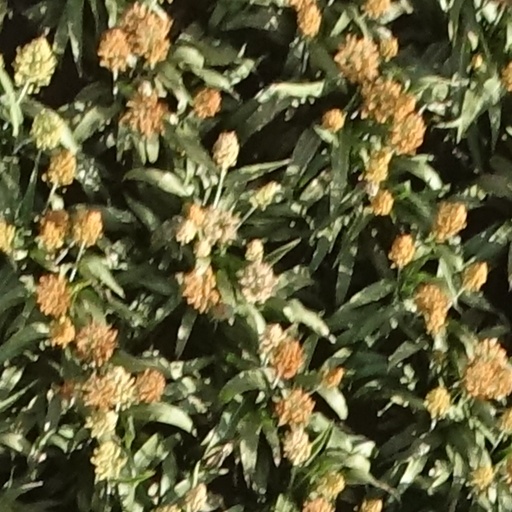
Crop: sorghum